Vijayawada–Hyderabad Expressway

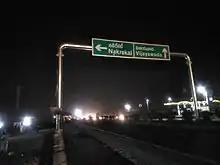
Night View of the expressway

The project was started on 22 March 2010 with an estimated cost . The laying foundation ceremony was held at Narketpally attended by then Chief Minister of Andhra Pradesh, Konijeti Rosaiah, Jaipal Reddy and Ratanjit Pratap Narain Singh. Earlier, three toll gates were set-up, whereas now, there are four. The project was completed in October 2012.